Jersey City, New Jersey

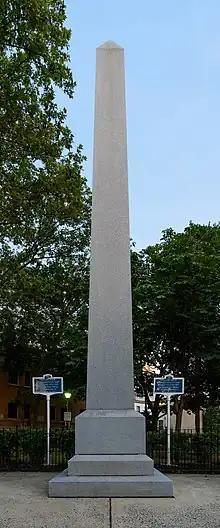
Battle of Paulus Hook Monument

In 1776, even before the war, General George Washington ordered American patriots to construct several forts to defend the western banks of the Hudson River, one of which was located at Paulus Hook. The fort was a naturally defensible position that guarded New York from British attack, guarded the Hudson River channel and the gateway to New Jersey. After suffering defeats in New York City, on September 23, 1776, the American patriots abandoned Paulus Hook, leaving the fort to become the first New Jersey territory invaded and occupied by the British.